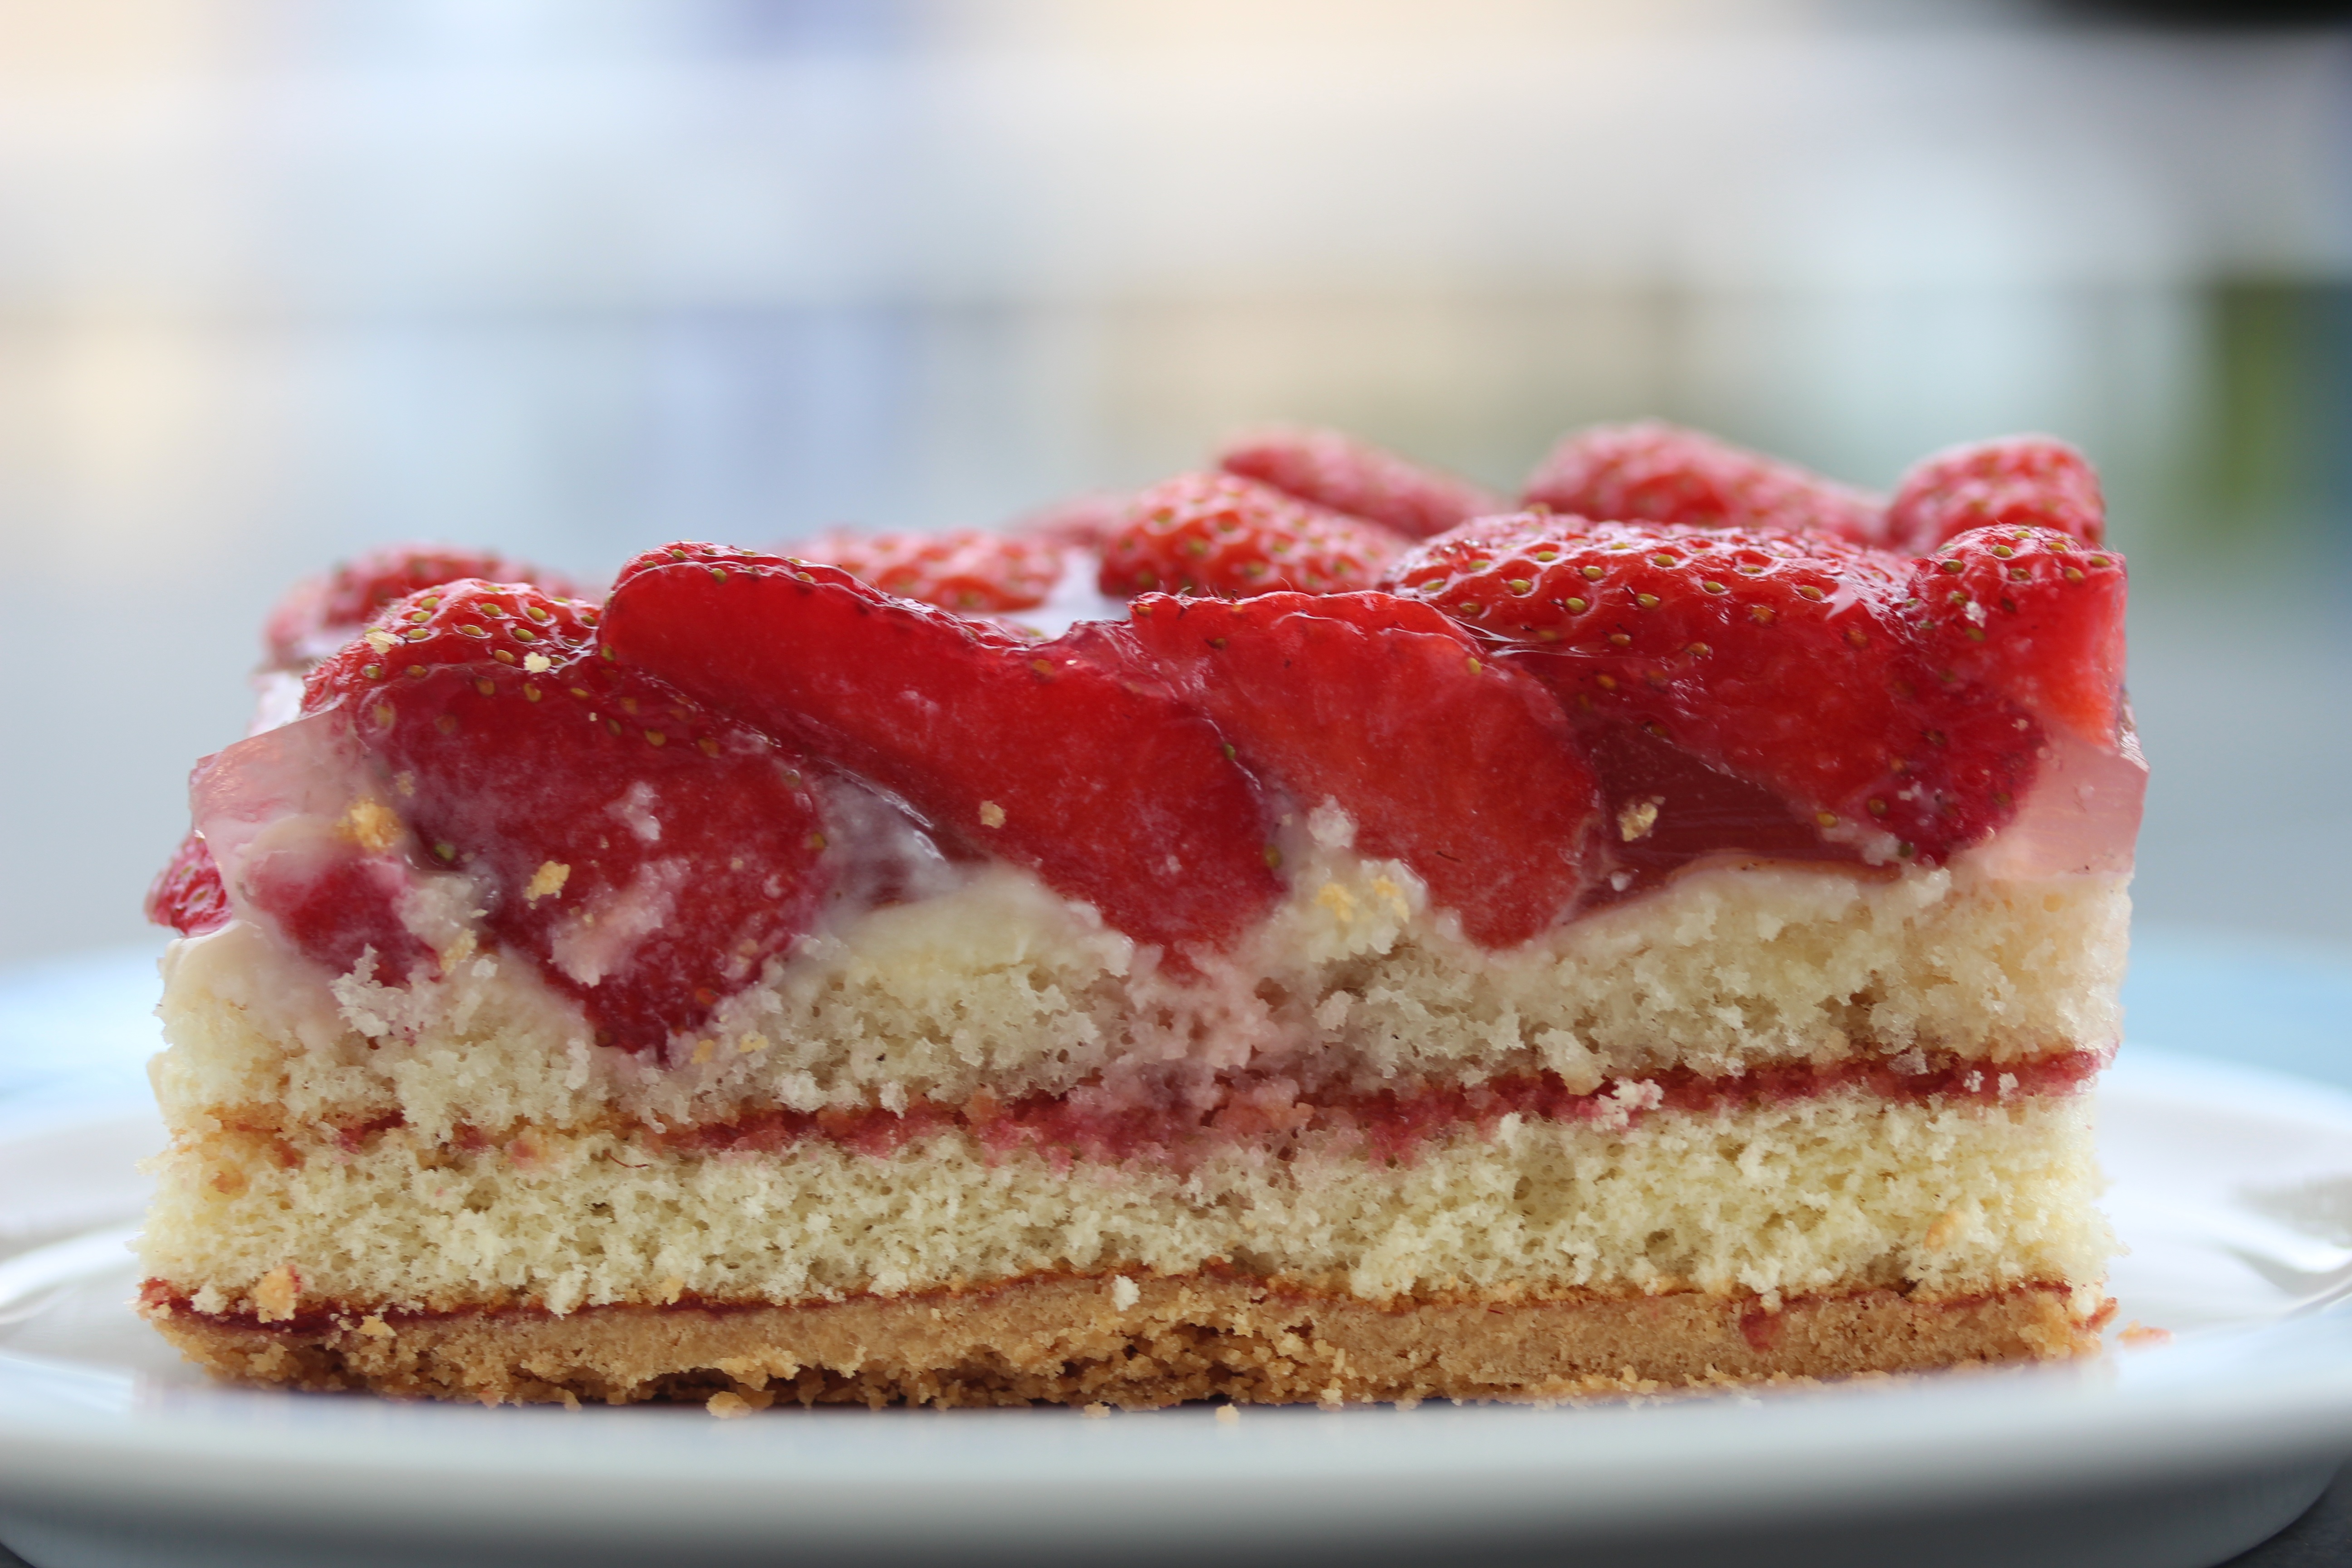
plant, raspberry, fruit, berry, sweet, dish, food, produce, dessert, cuisine, delicious, cake, strawberry, cherry pie, bake, strawberries, cheesecake, baked goods, pastry shop, torte, strawberry cake, piece of cake, strawberry pie, strawberry sections, frutti di bosco